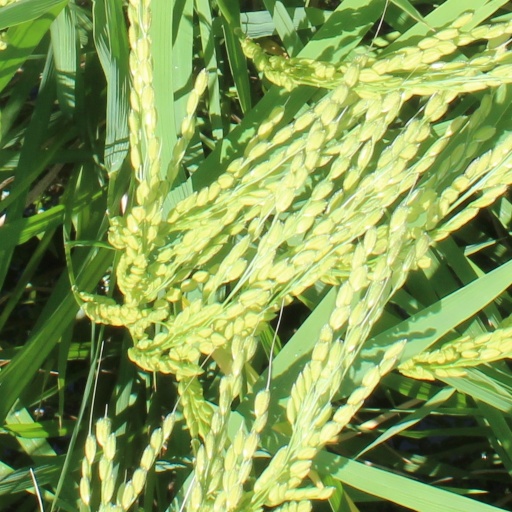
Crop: rice